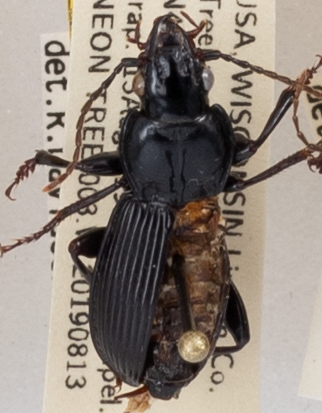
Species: Pterostichus coracinus
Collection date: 2019-08-13
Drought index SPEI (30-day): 0.71
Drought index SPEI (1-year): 2.09
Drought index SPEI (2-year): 1.28